Eri-Katha Ramar Temple

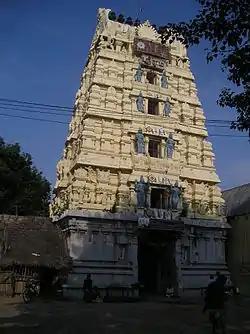

Eri-Katha Raamar Temple is a Hindu temple dedicated to Rama located in the town of Maduranthakam, Tamil Nadu, India. The temple is glorified by Ramanujar, Thirumalisai Alvar and classified as one of the 108 Abhimana Kshethrams of the Vaishnavate tradition. This is the "sthalam" (place) where Udayavar (the presiding deity) was named Ramanuja. The temple is also known by other names such as - Mathuranthaka Chaturvedi Mangalam, Vaikunda Varthanam, Thirumathurai, Thirumanthira Tirupathi, Karunagara Vilagam. Thirumalisai Alvar attained siddhi (enlightenment) in this "sthalam" (place). Also, Sri Ramanujar was instructed the "Pancha Samskara Mantram" at this place.